Consuelo Flowerton

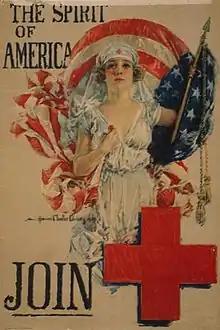
WWI poster by Howard Chandler Christy featuring Flowerton.

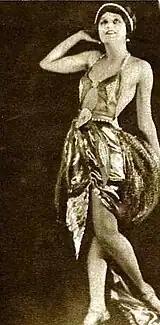
Flowerton in a still from "Camille" (1921)

In 1921, it was rumored that Flowerton was engaged to her sister Alexandra's former fiancé, Lieutenant Louis F. Kloor, but her mother denied these reports.